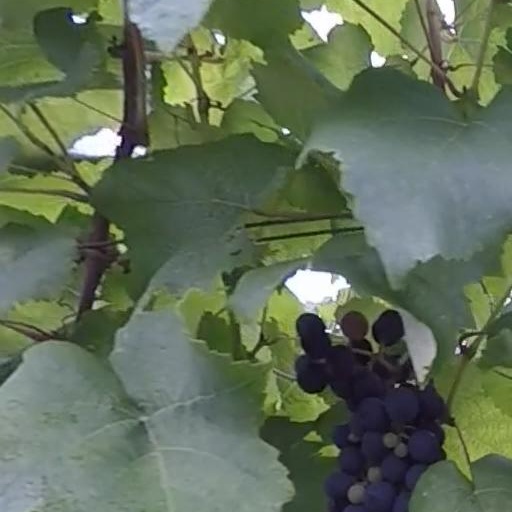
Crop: grape